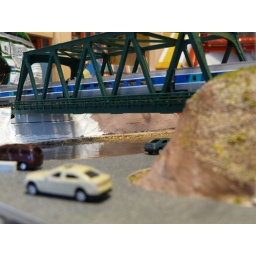
Double track bridge over the river mouth